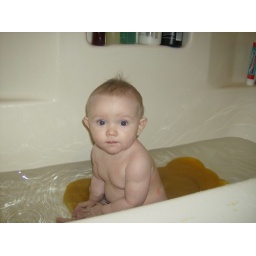
cute in the bathtub